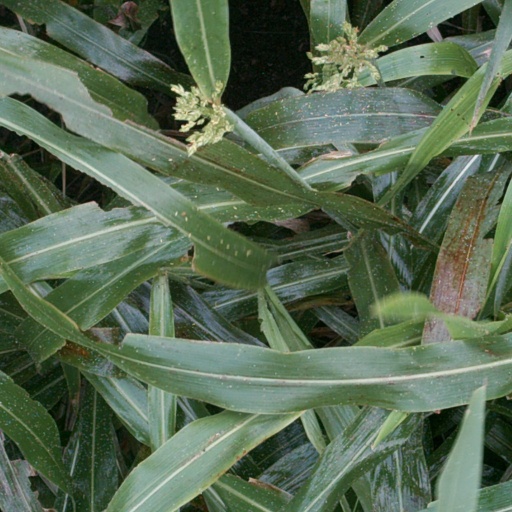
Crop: sorghum